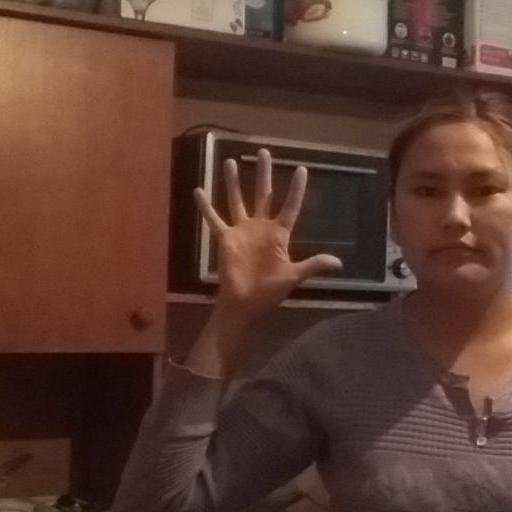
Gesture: palm